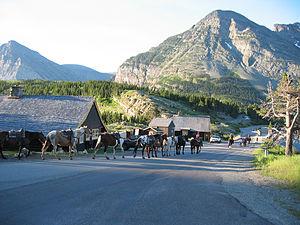
Le parc national de Glacier est un parc national américain situé dans l'État du Montana. Fondé en 1910 et d'une superficie de 4 101 km², il est bordé au nord par les provinces canadiennes de l'Alberta et de la Colombie-Britannique.